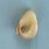
Maize quality: Bad